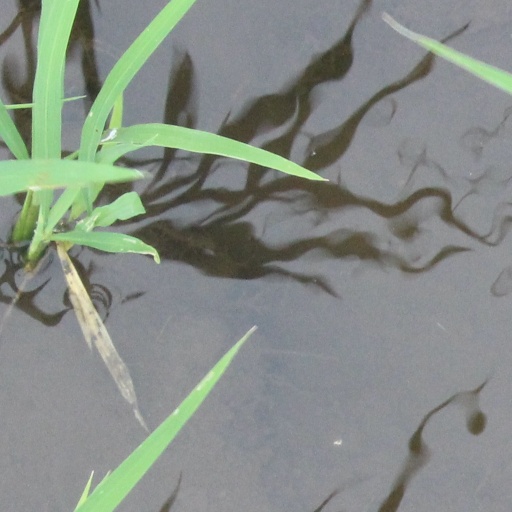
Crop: rice